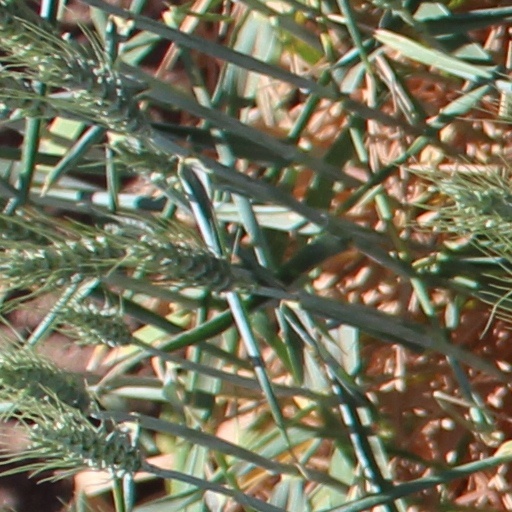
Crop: wheat